Paolo Beni

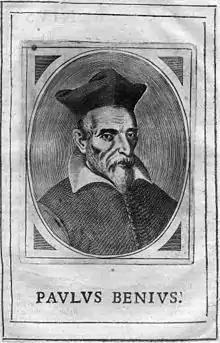
Beni depicted in Giovanni Imperiali's "Musaeum historicum et physicum" (Venice, 1640)

In February 1593, Beni went from Milan to Gubbio without permission. Without the knowledge of his superiors, he attempted to coerce his brothers Giacomo and Giulio to finance Jesuit colleges in Gubbio and Pesaro. He even entered into negotiations for this purpose with the bishop of Pesaro. Acquaviva intervened to put a stop to his schemes and on 23 September 1593 he was expelled from the order. After his expulsion, Pope Clement VIII offered him a lectureship on Aristotle at the Sapienza University of Rome. He began in 1593 or 1594. In 1594, Beni delivered the traditional Ash Wednesday sermon in the church of Santa Sabina before the pope and the assembled cardinals.